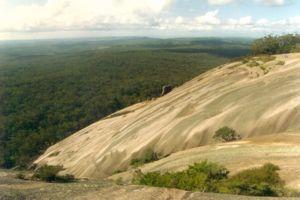
Le parc national de Bald Rock est un parc situé à environ 565 km au nord de Sydney en Nouvelle-Galles du Sud en Australie juste au nord de Tenterfield à la frontière avec le Queensland. De l'autre côté de la frontière, le parc national continue avec le parc national de Girraween.